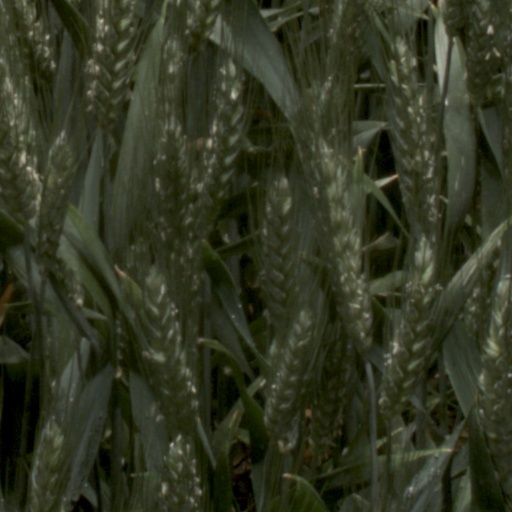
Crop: wheat